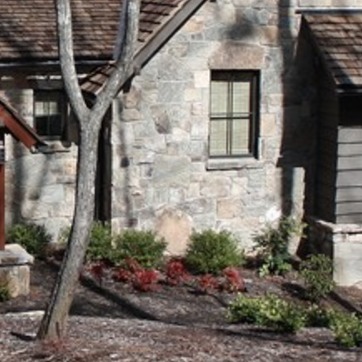
Material: stone